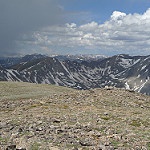
Label: mountain